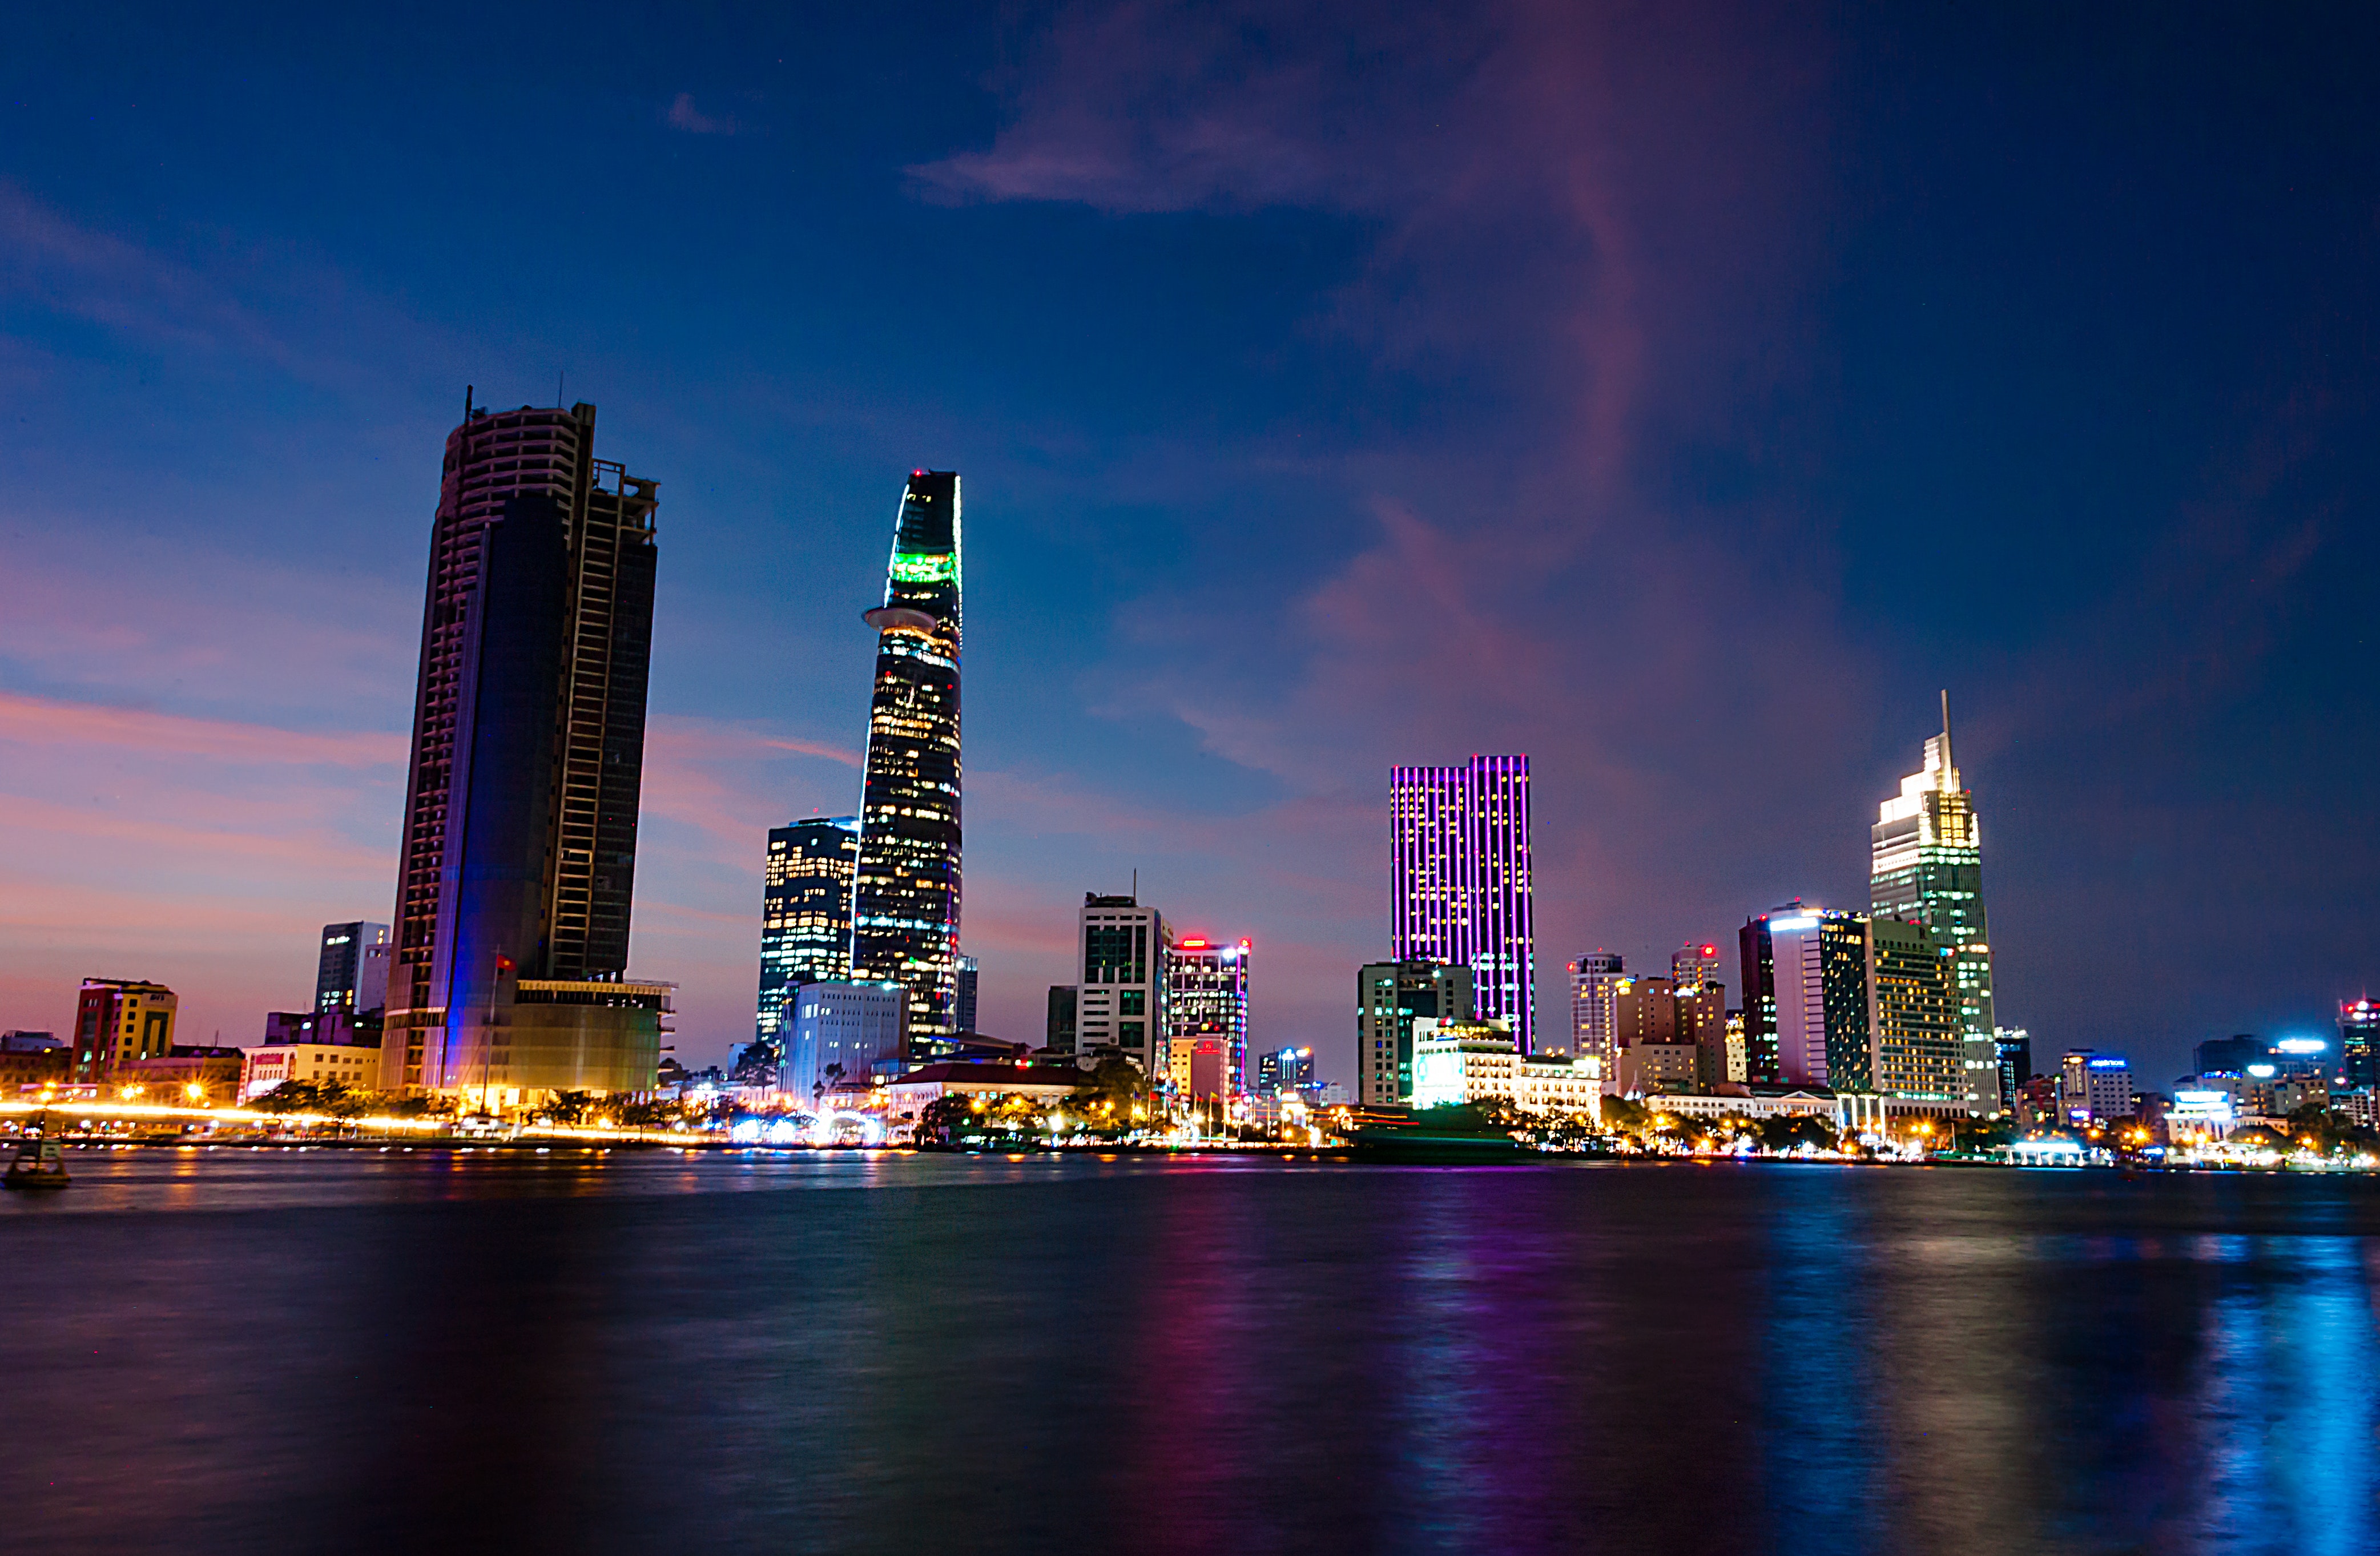
metropolitan area, cityscape, city, skyline, skyscraper, metropolis, reflection, urban area, landmark, tower block, sky, night, daytime, tower, dusk, downtown, tourist attraction, evening, water, building, horizon, computer wallpaper, sunset